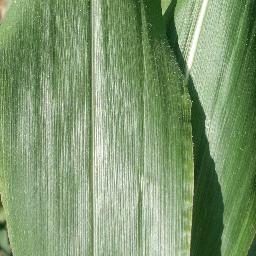
Label: Corn_(Maize)___Healthy